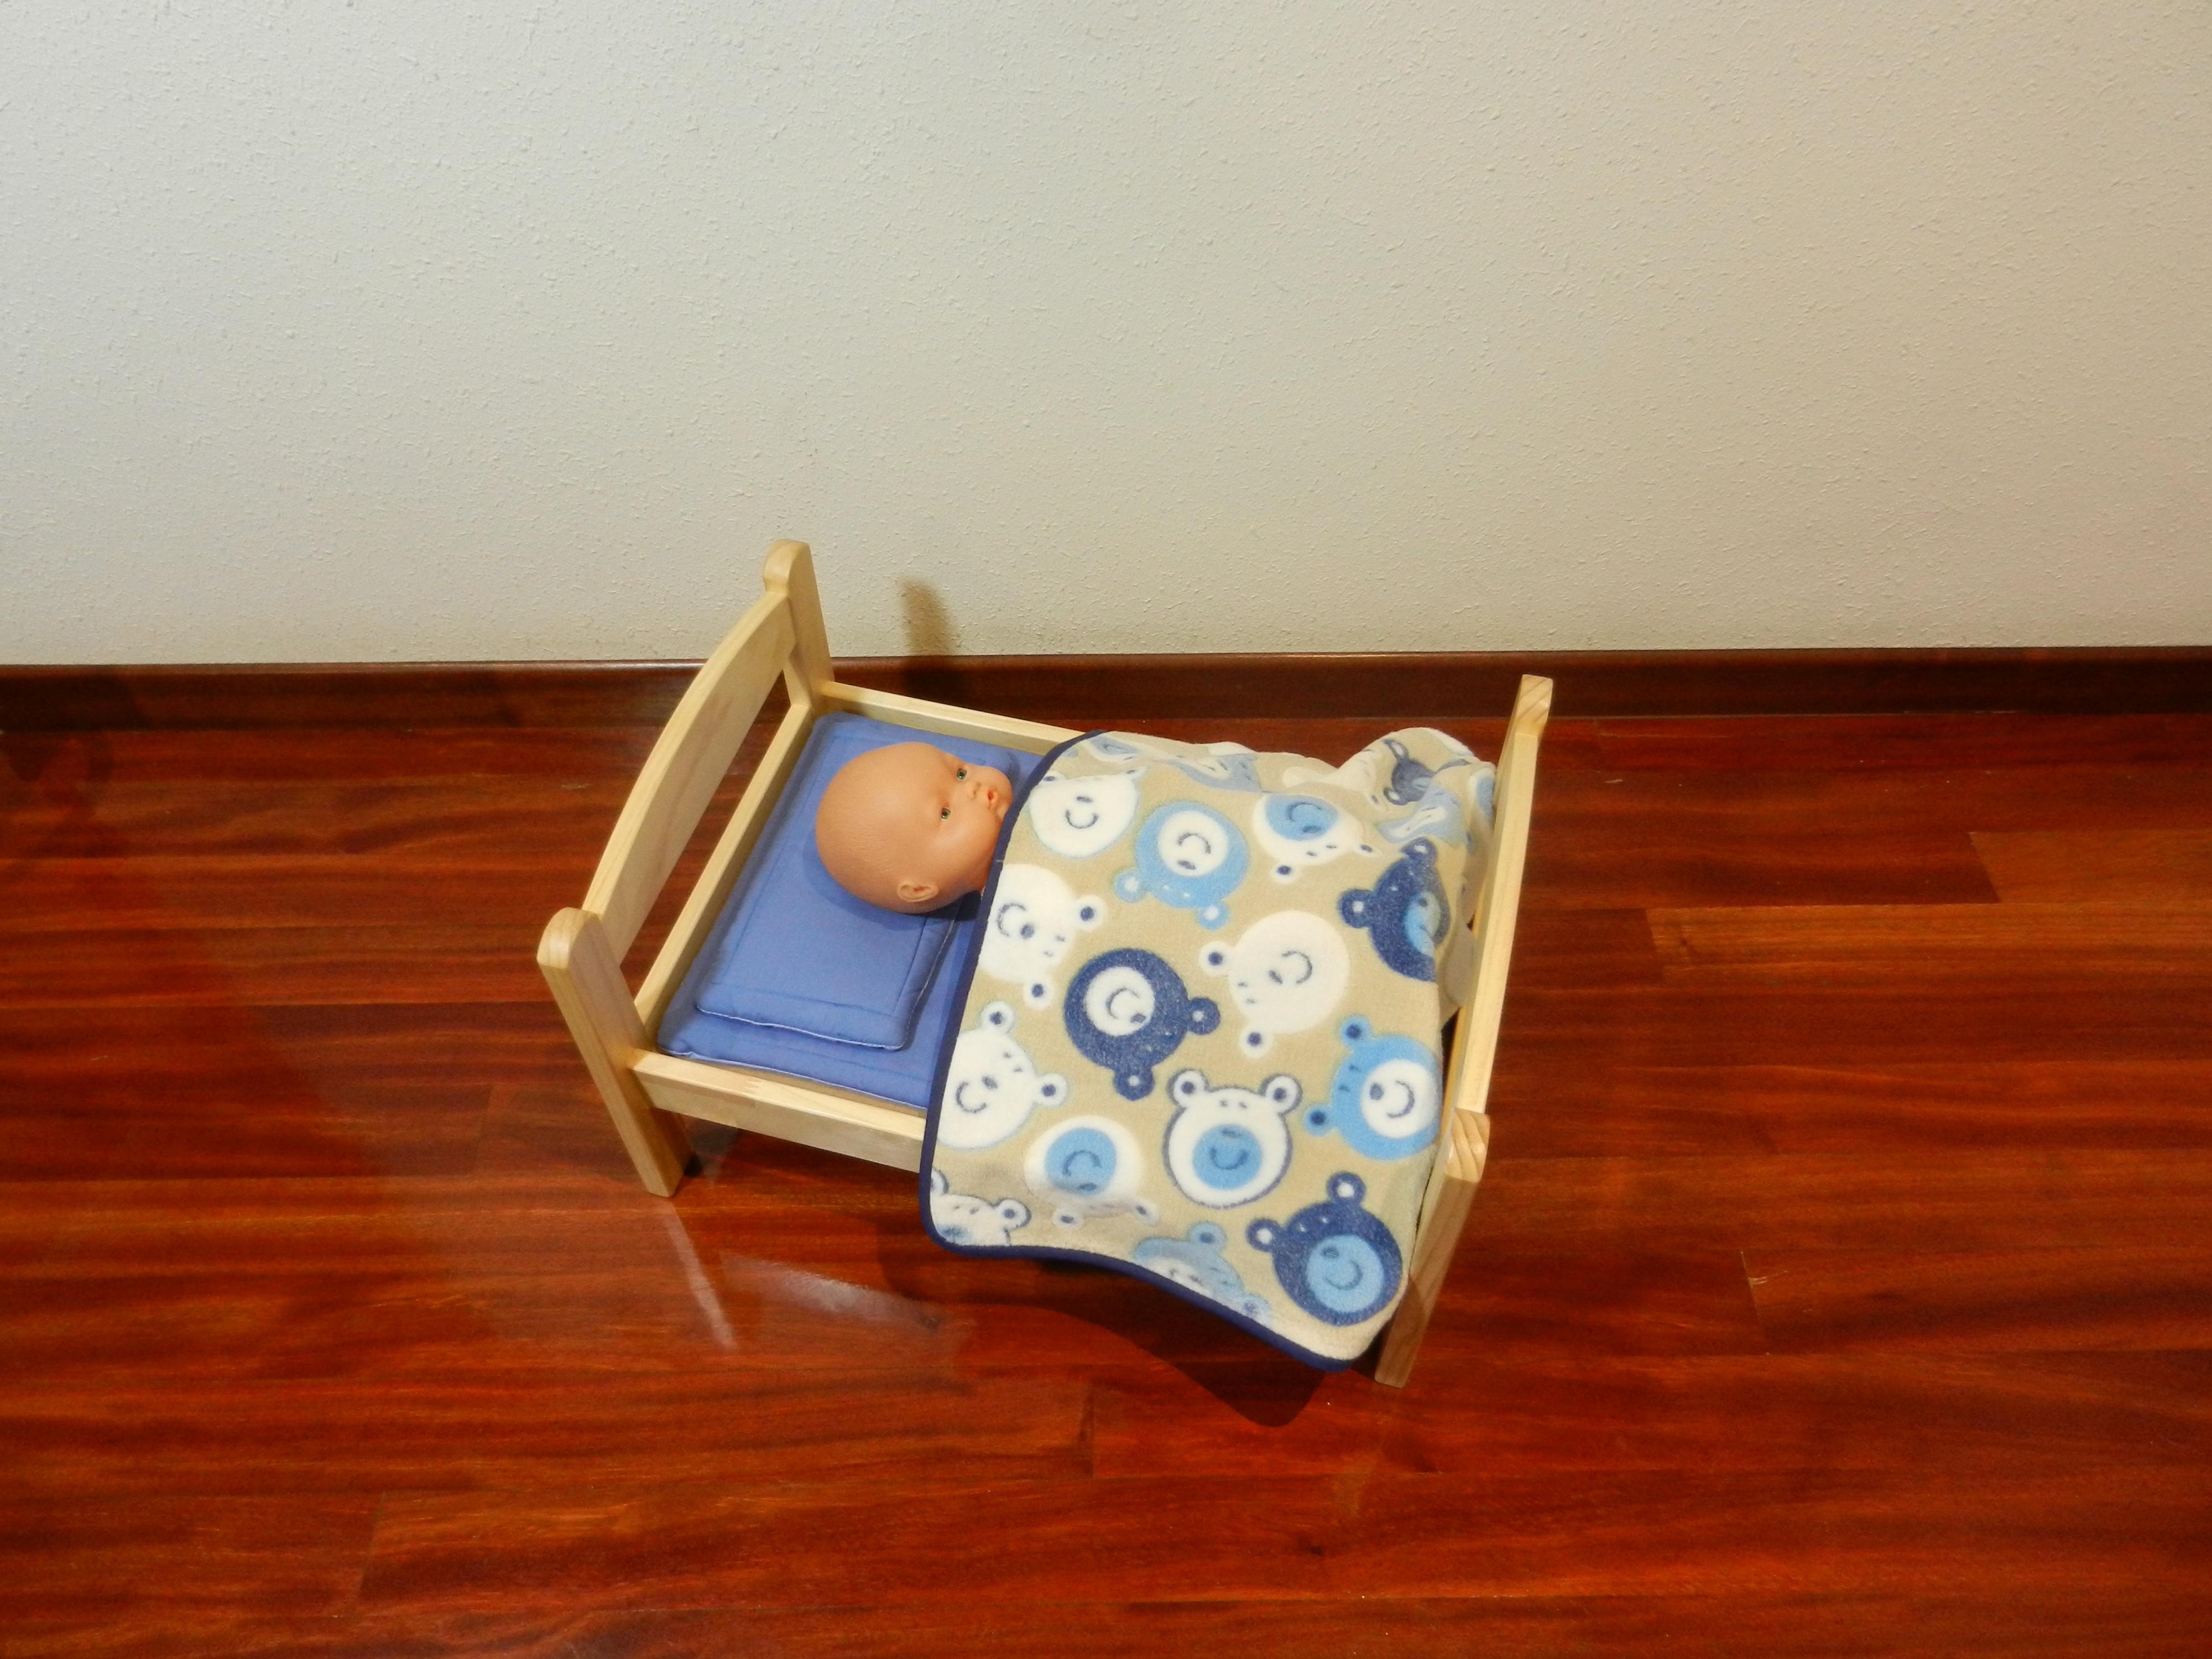
wood, toy, art, snowman, bed dolls